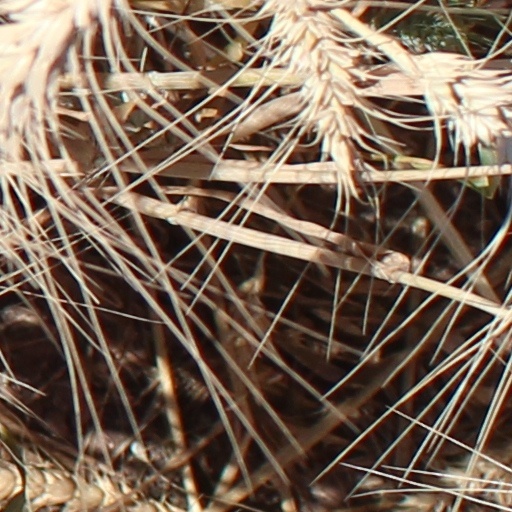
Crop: wheat